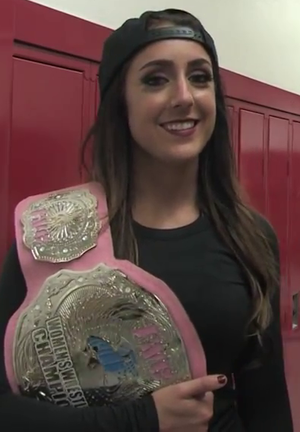
Britt Baker donnant une interview en coulisse portant sont titre de IWC Women's Champion
Brittany Baker à Punxsutawney est une catcheuse et dentiste américaine. Elle travaille actuellement à la All Elite Wrestling.